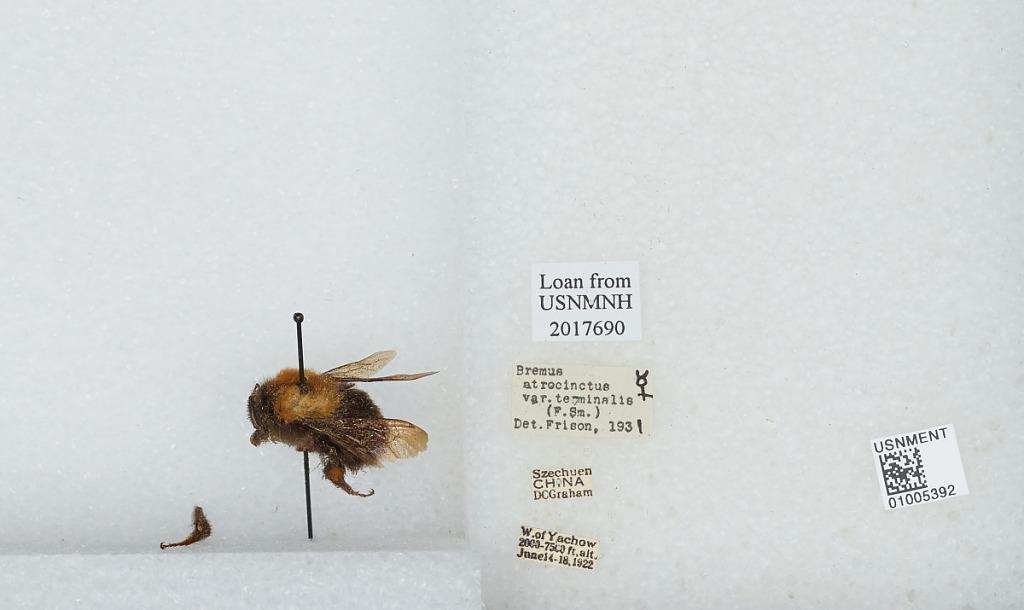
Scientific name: Bombus (Festivobombus) festivus Smith
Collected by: D. Graham
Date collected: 1922-6-14
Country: China
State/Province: Sichuan
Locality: West of Yucheng, formerly known as Yachow
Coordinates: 30.0247, 102.894
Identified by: Frison